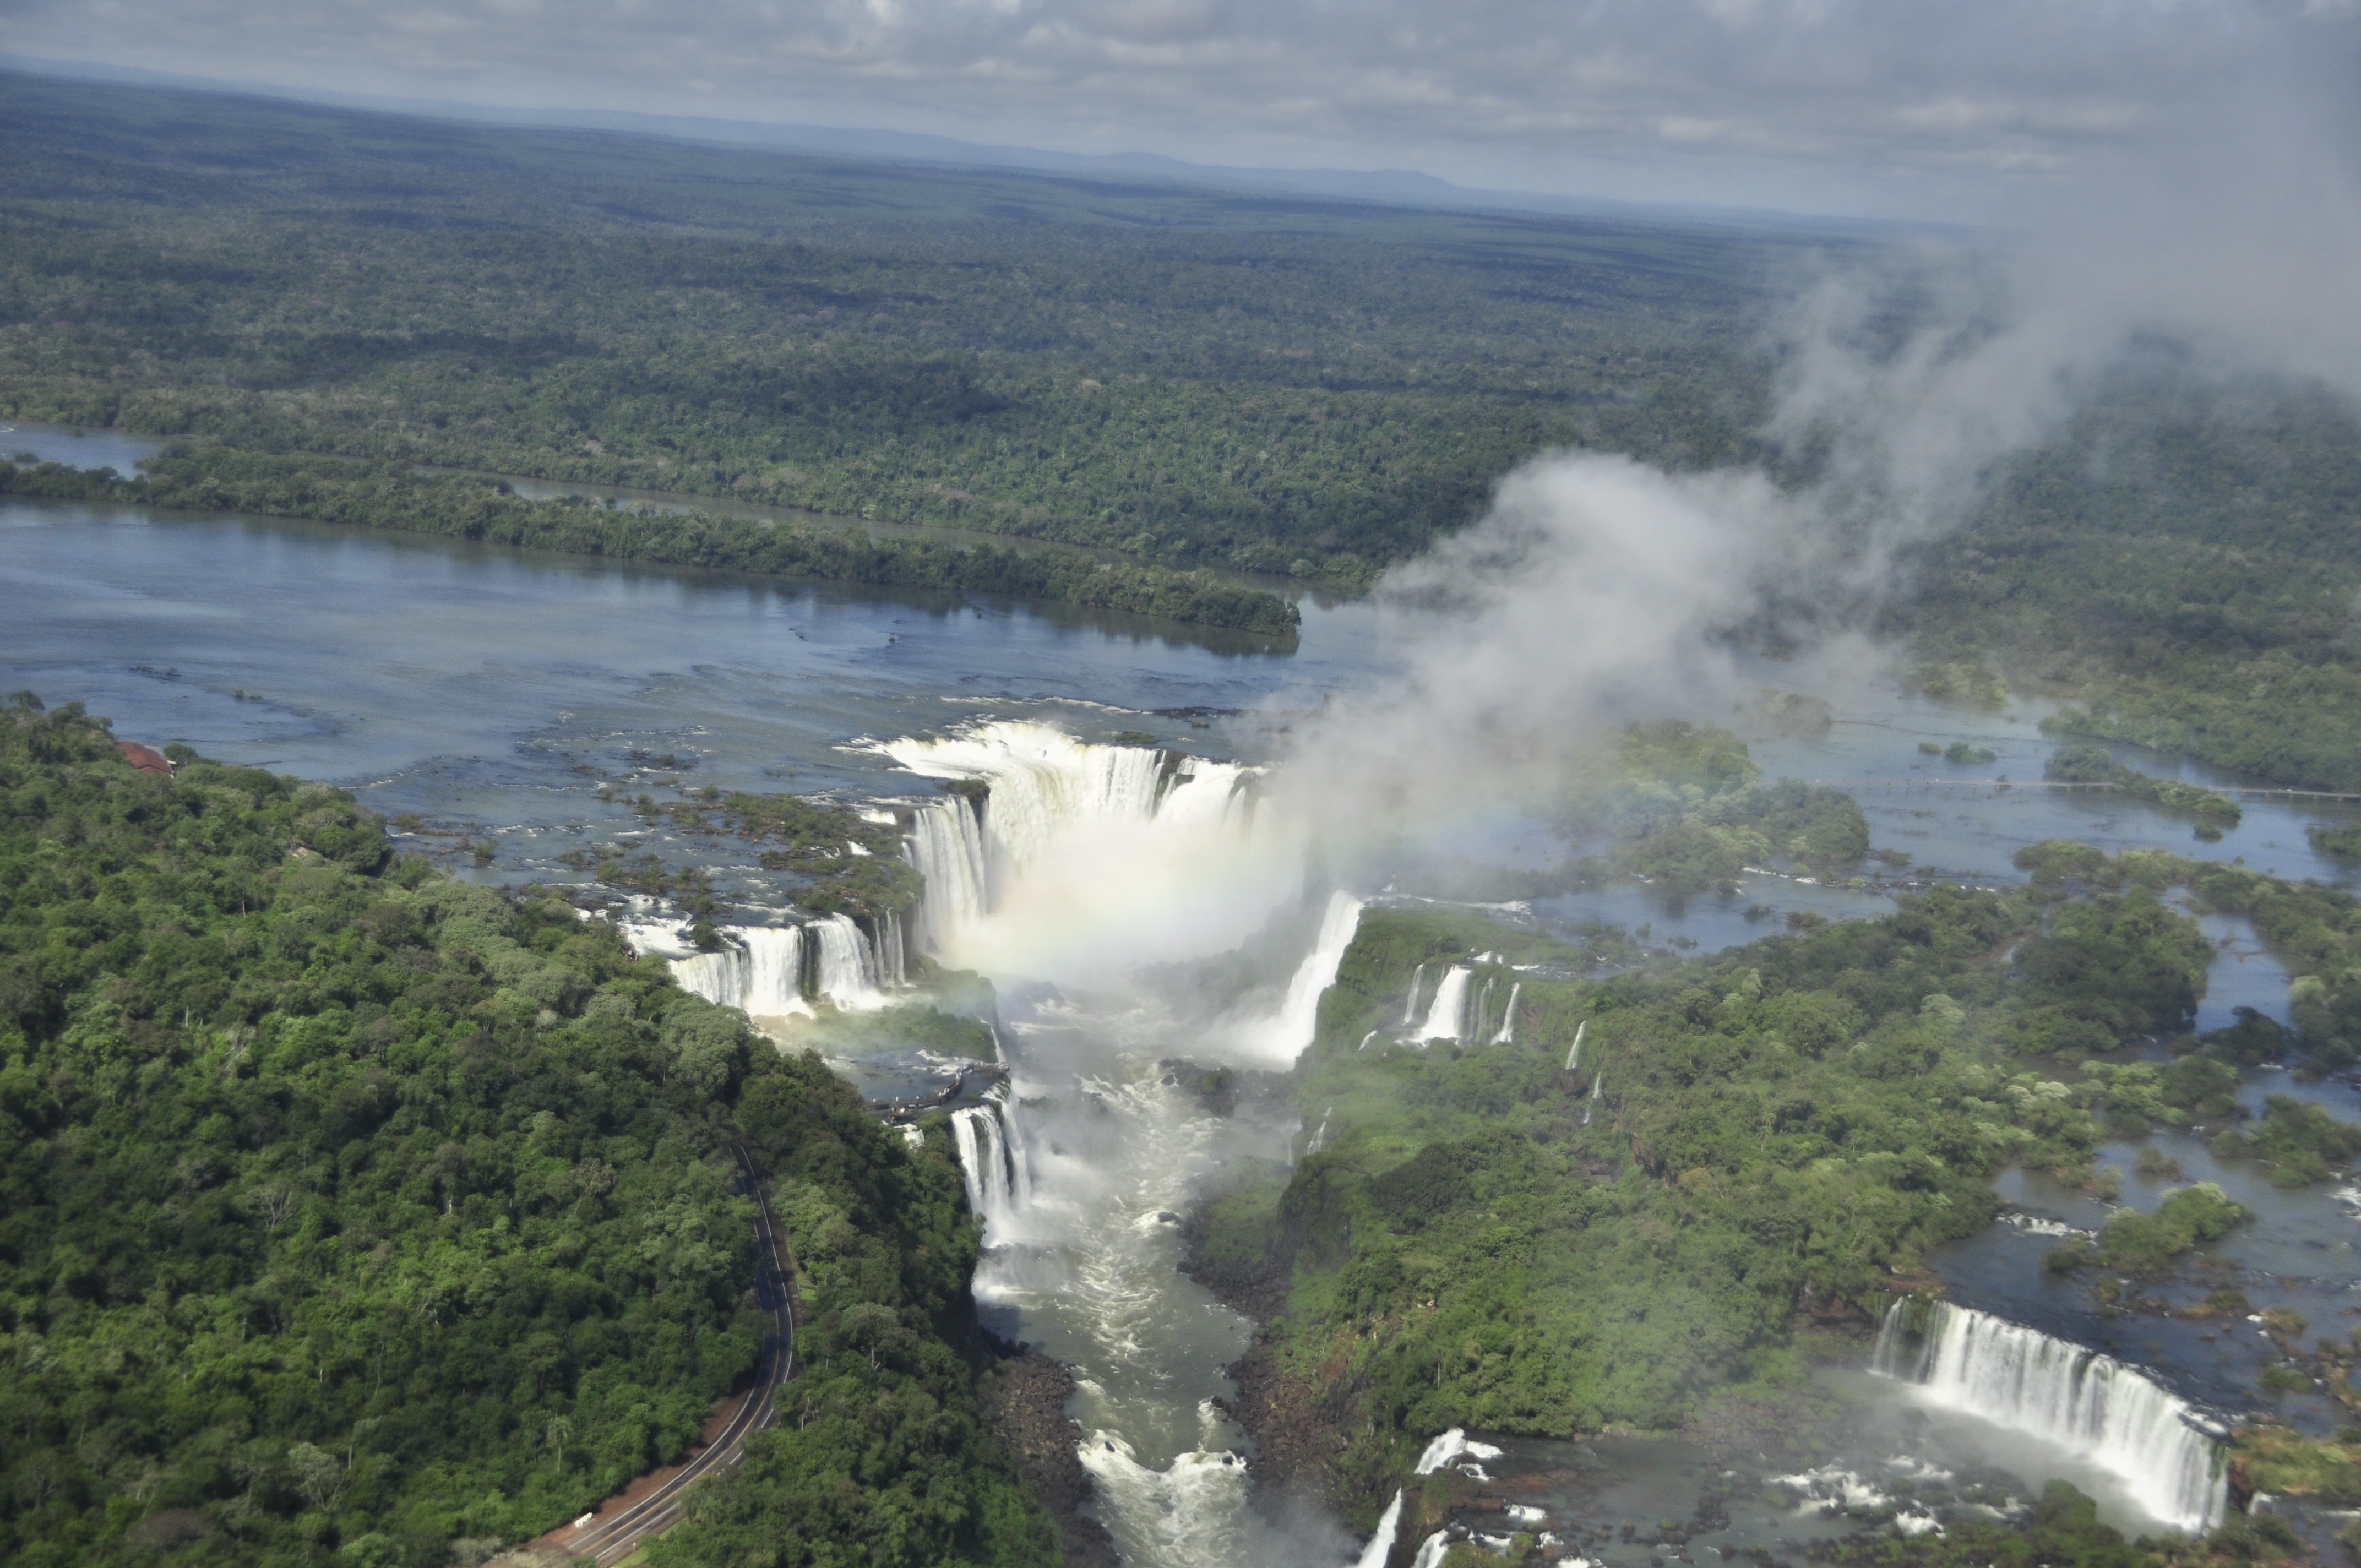
landscape, nature, waterfall, river, jungle, fjord, reservoir, body of water, rainforest, brasil, south america, iguazu, brazil, water feature, aerial photography, atmospheric phenomenon, atmosphere of earth, geological phenomenon